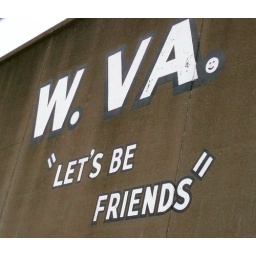
Great sign by the river in Parkersburg, West Virginia.